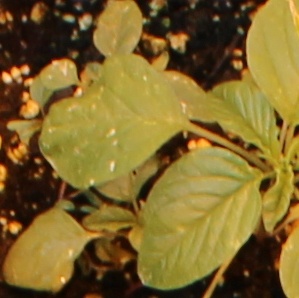
Label: Palmer Amaranth